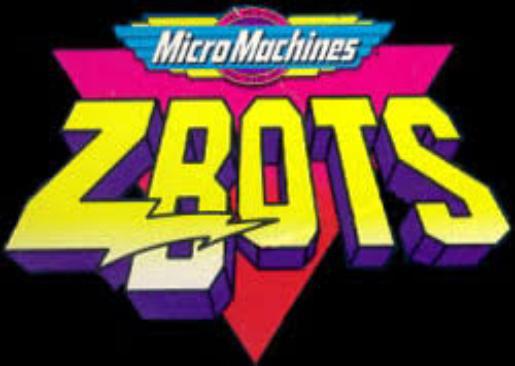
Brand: micro machines
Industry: Leisure